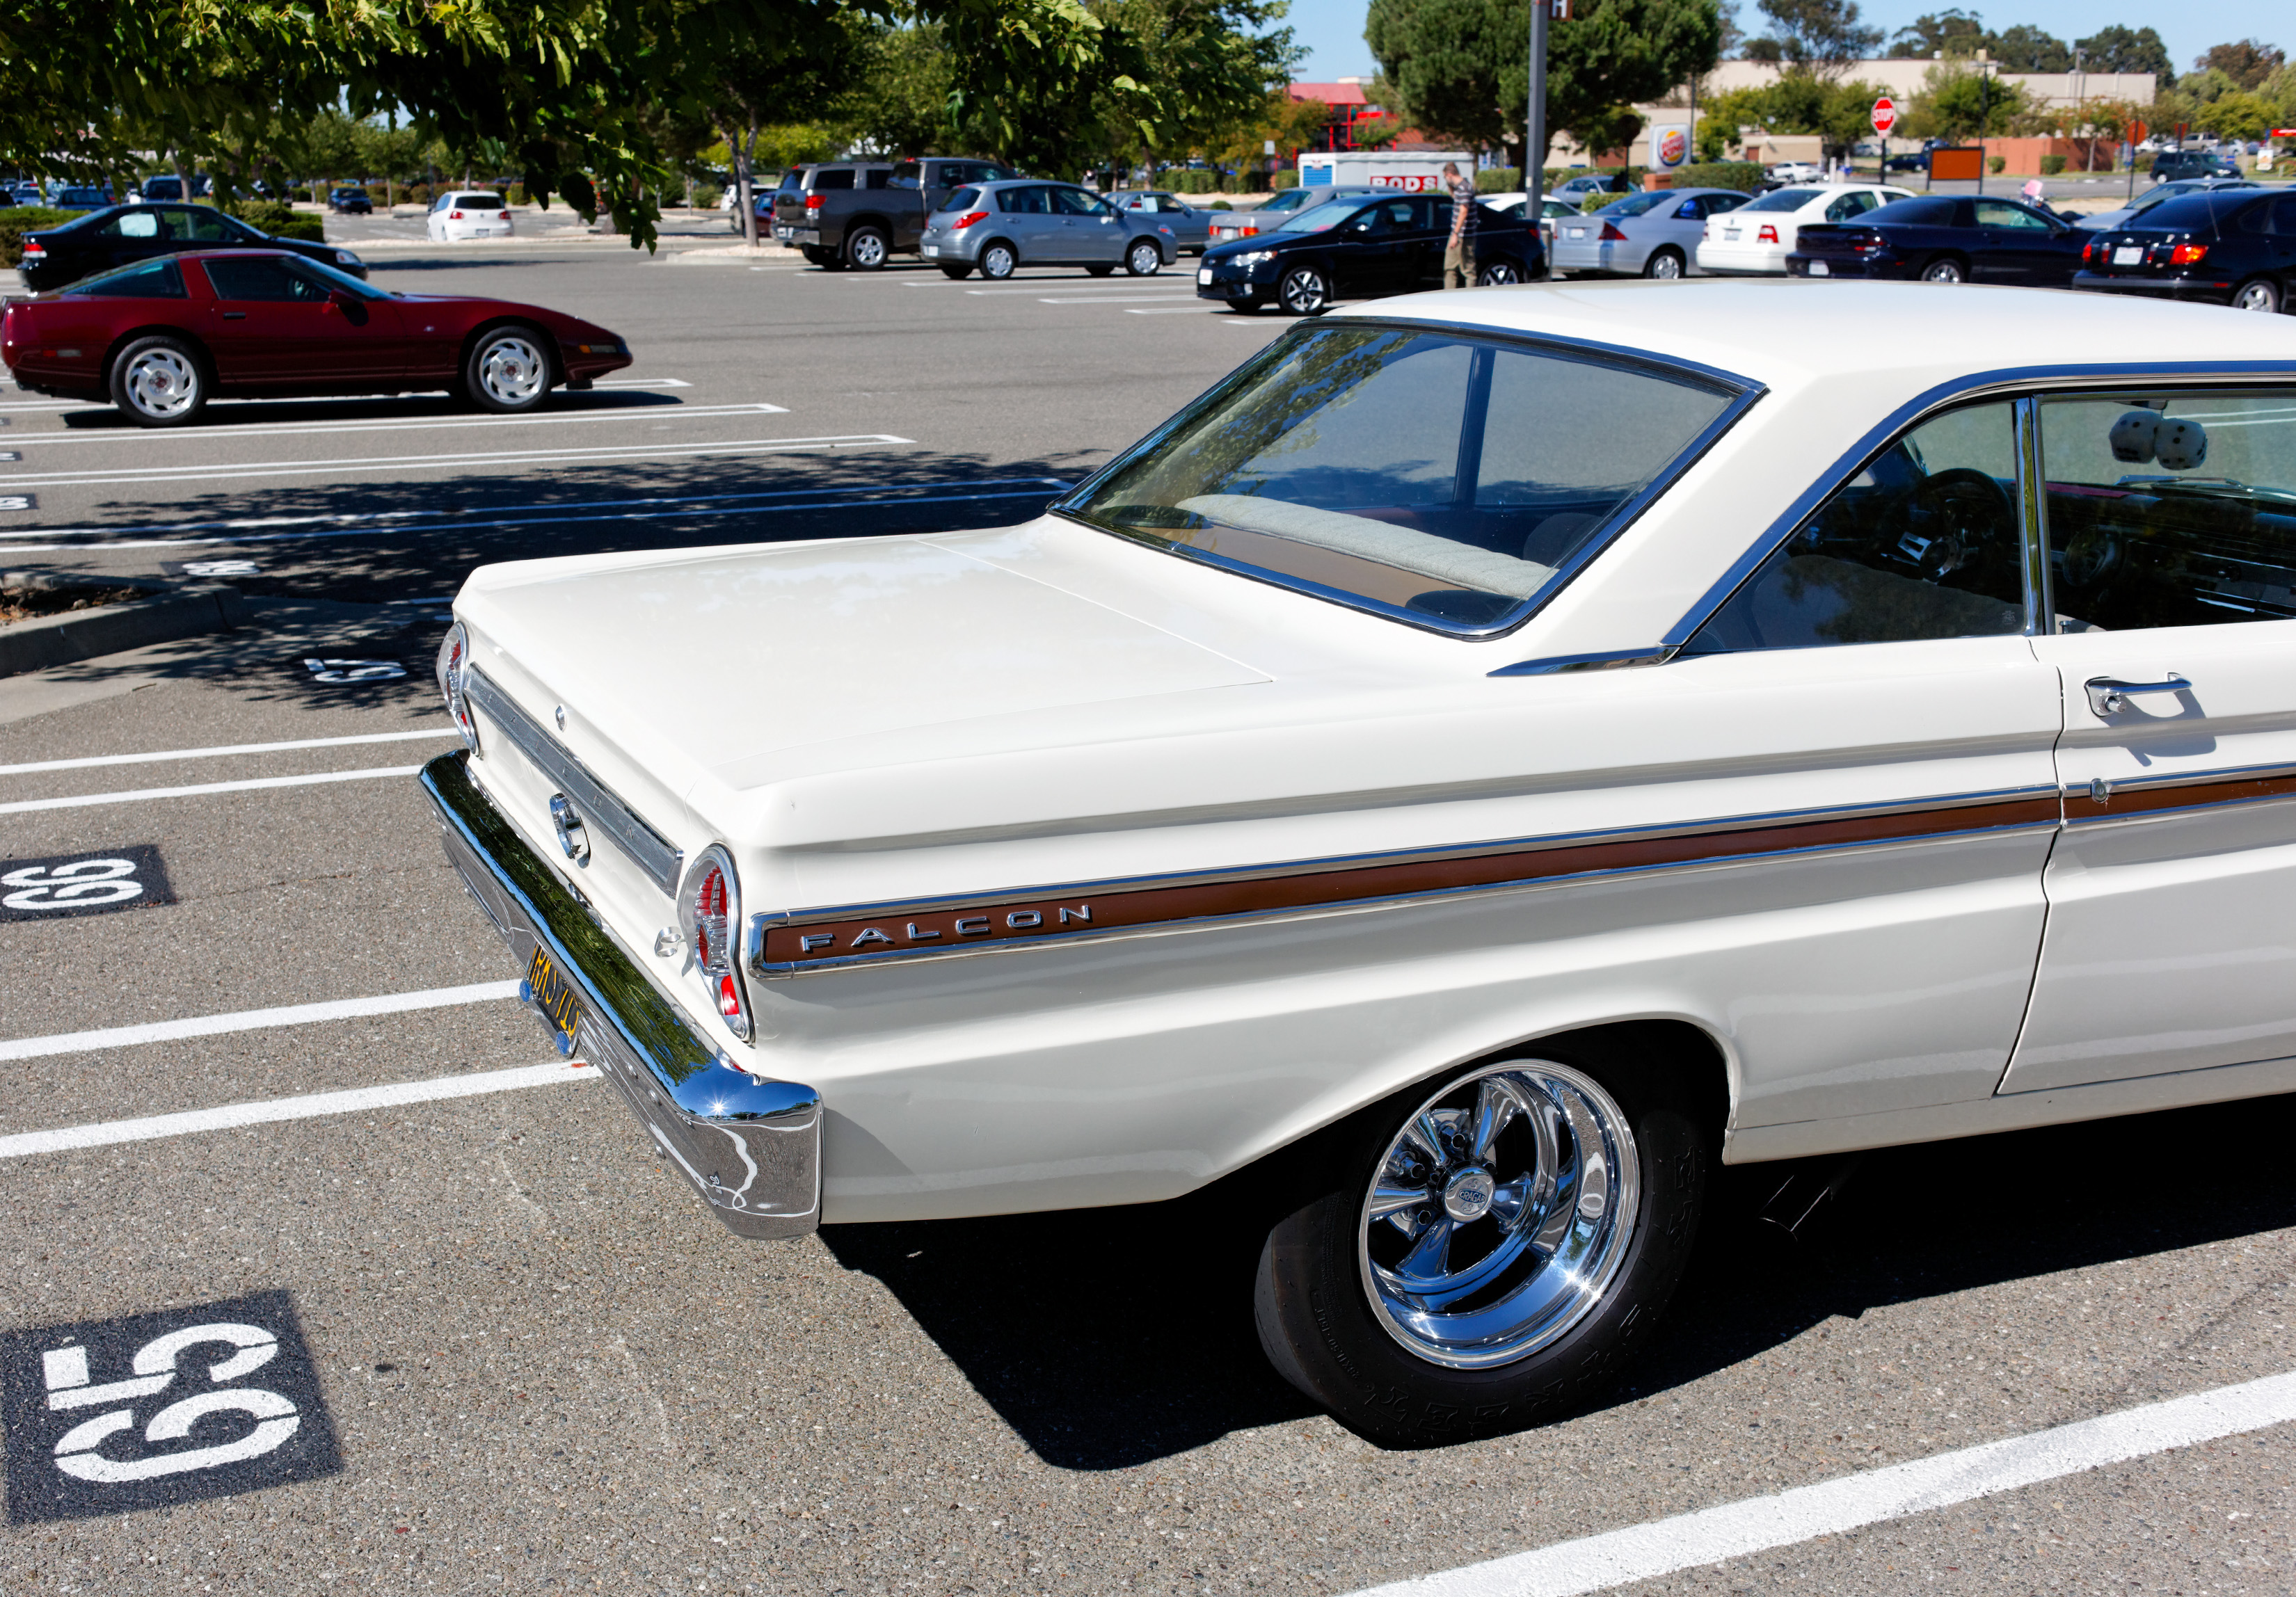
car, vehicle, classic car, ford, sedan, convertible, land vehicle, automobile make, automotive exterior, compact car, ford galaxie